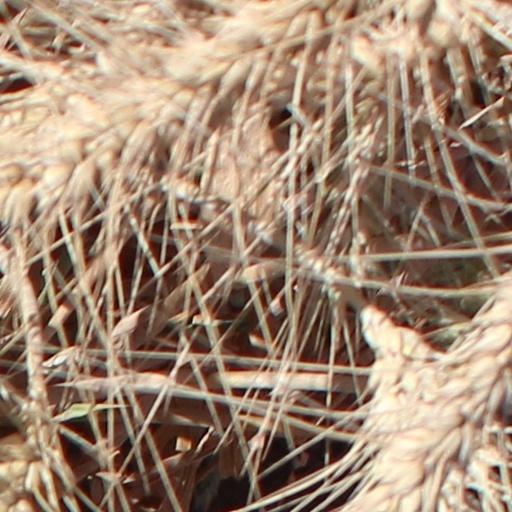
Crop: wheat